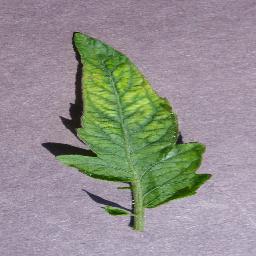
Label: Tomato___Tomato_mosaic_virus